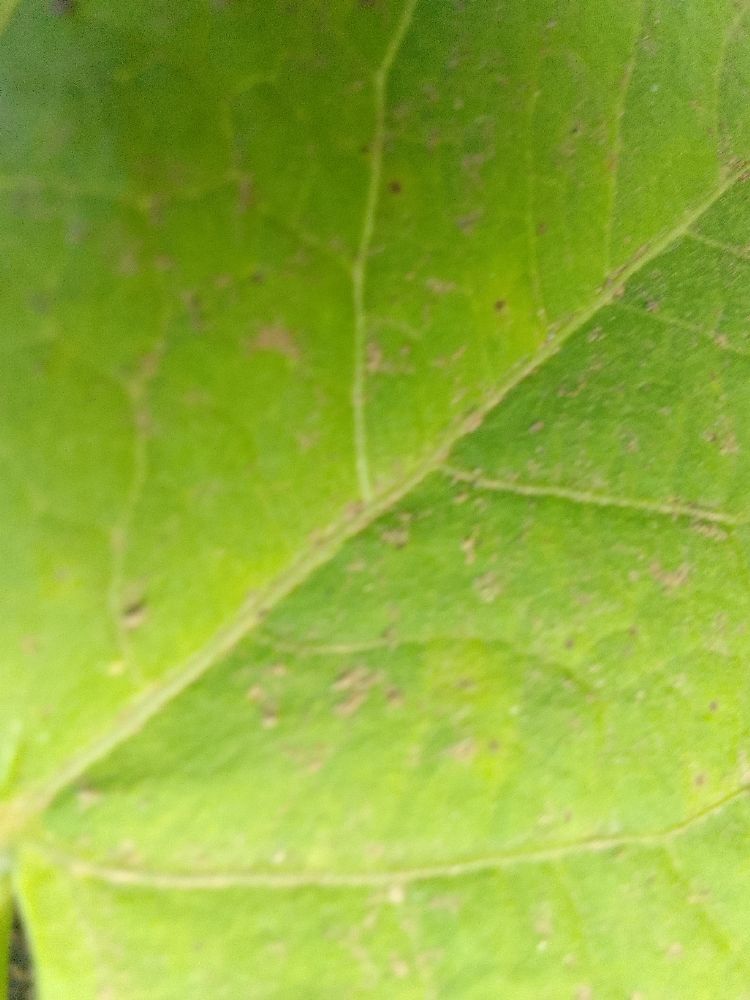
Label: healthy